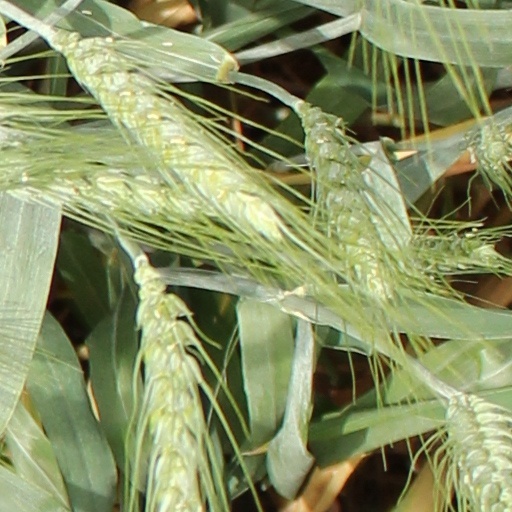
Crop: wheat